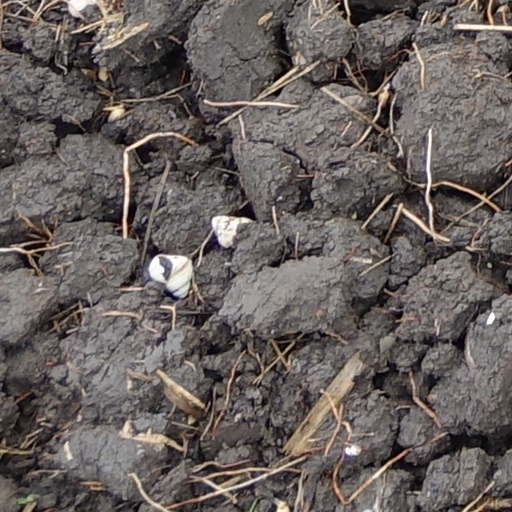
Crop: wheat